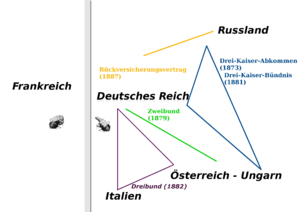
Les systèmes bismarckiens sont les alliances menées par Bismarck dans sa politique extérieure.